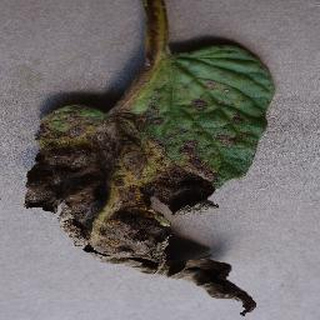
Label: tomato_early_blight